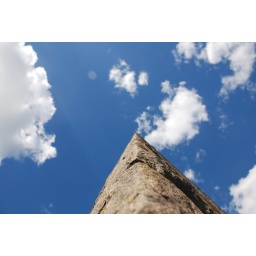
once upon a time there was a giant castle on the west coast of sweden.